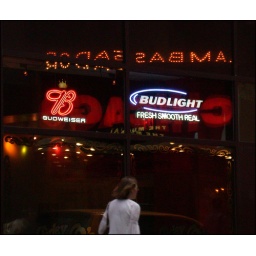
Neon Budweiser signs plus the reflection of the Ambassador Theatre's &amp;quot;Chicago&amp;quot; marquee in the window